The Beaux' Stratagem

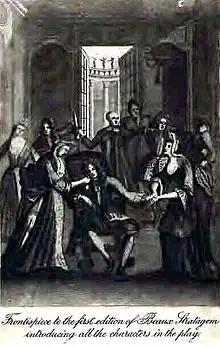
Frontispiece of the first edition of "The Beaux' Stratagem", which introduces the characters

Aimwell and Archer are two fashionable beaux, on the lookout for an heiress to marry so they can repair their fortunes. To help their scheme, Archer poses as Aimwell's servant when they arrive in the city of Lichfield. Aimwell insinuates himself into friendship with the beautiful Dorinda, daughter of Lady Bountiful. Meanwhile, Archer strikes up an extremely worldly friendship with Kate, Dorinda's sister-in-law. She is unhappily married to Sullen, a parody of a country squire, mad for hunting and eating and (especially) drinking.